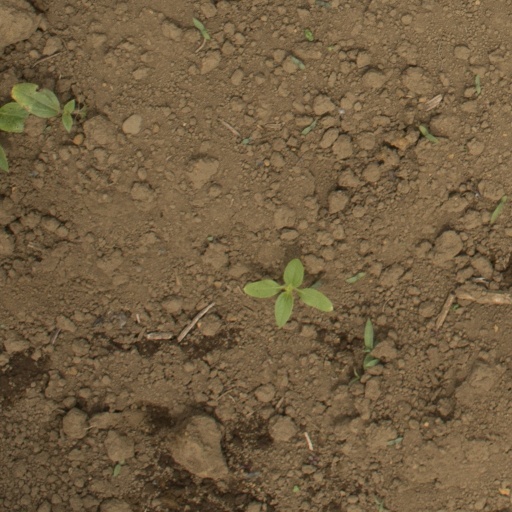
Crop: Jerusalem artichoke